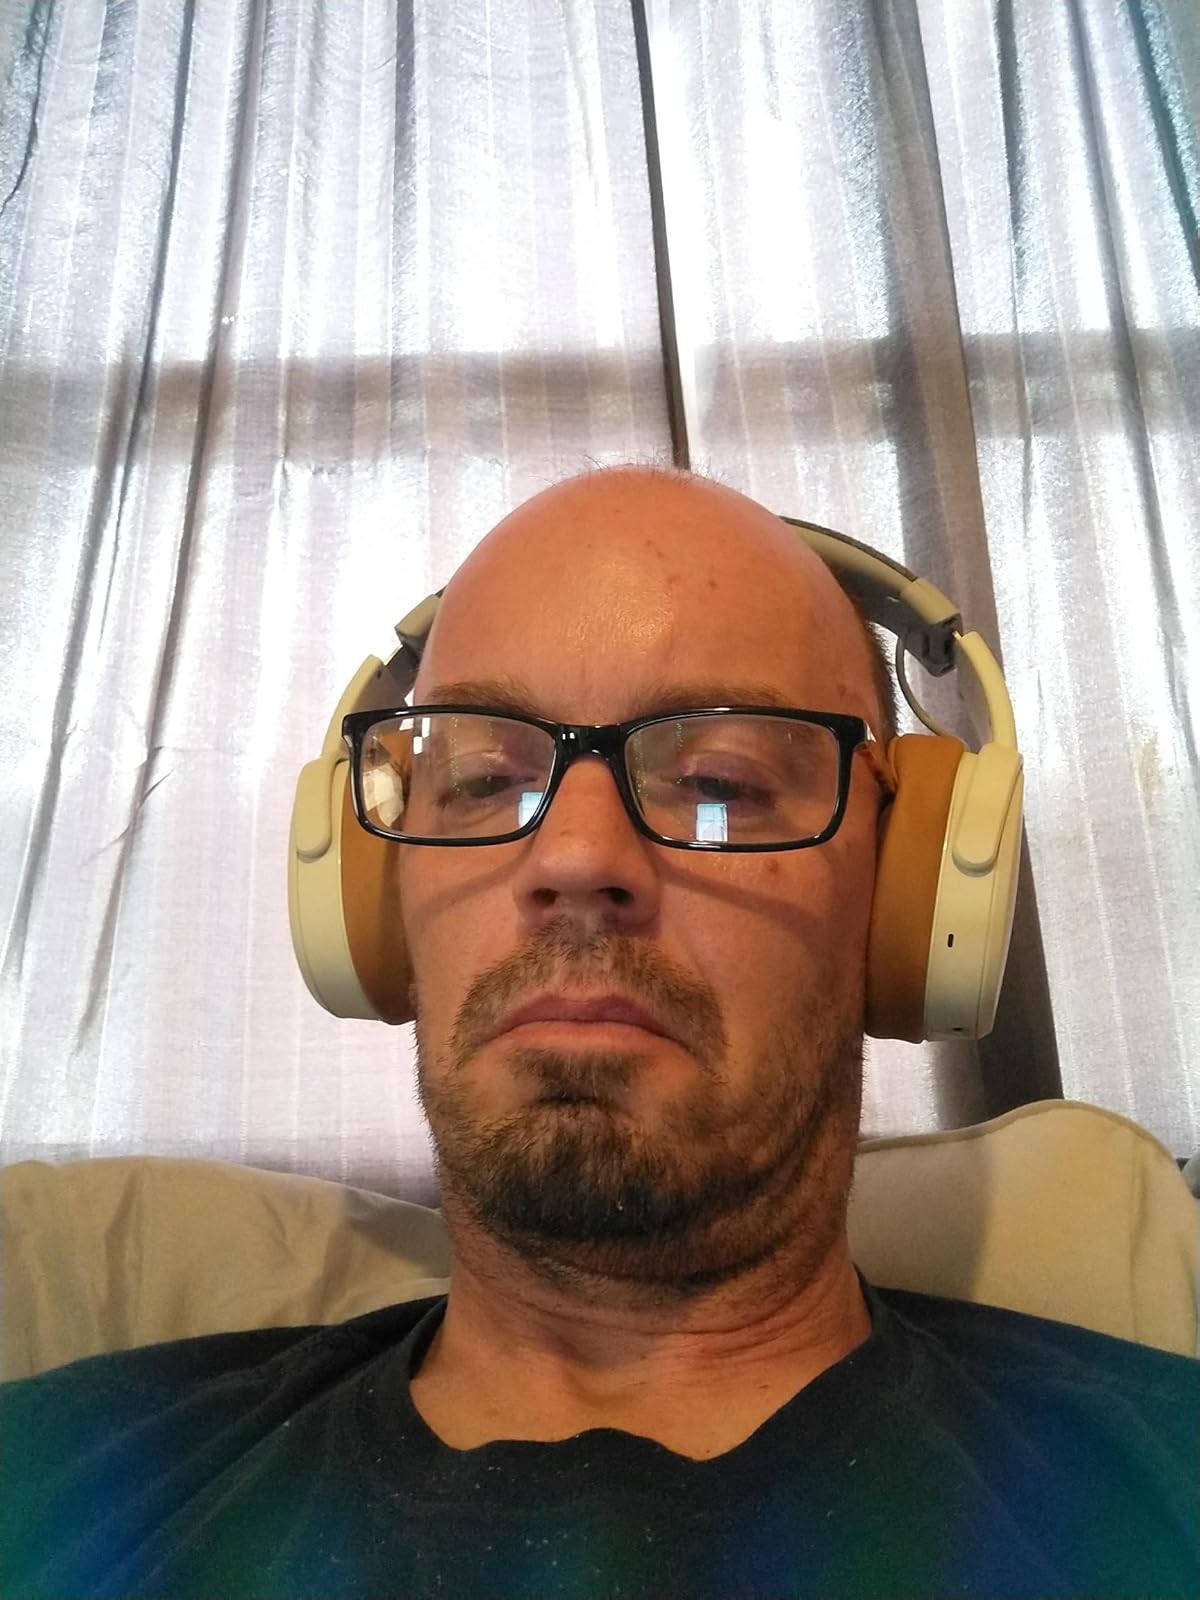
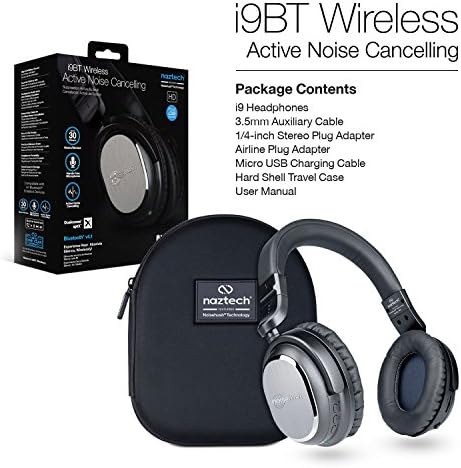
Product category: headphones
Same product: no